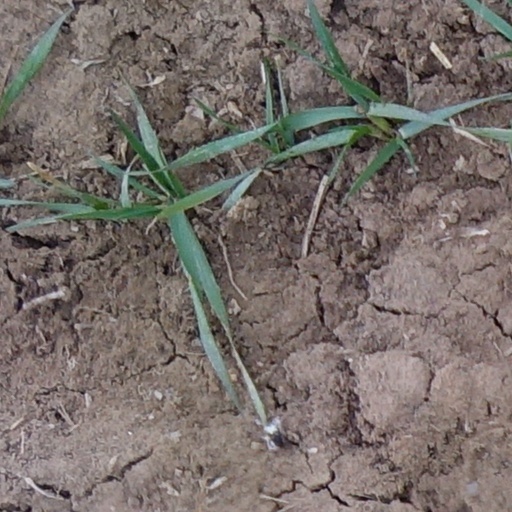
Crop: wheat